Monster Pig

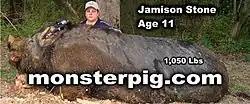
An image of Jamison Stone with the slain pig, one that stinkyjournalism.org claims they archived from the Stone owned website MonsterPig.com

Several days after the story broke, suspicion mounted over the authenticity of the photographic evidence. Retired New York University physicist Dr. Richard Brandt used perspective geometry to demonstrate that either the pig was long (far bigger than claimed) or the boy in the photo was standing several meters behind the pig, using forced perspective to create the optical illusion that the animal was larger than its actual size. Others claim the photographs were digitally altered.